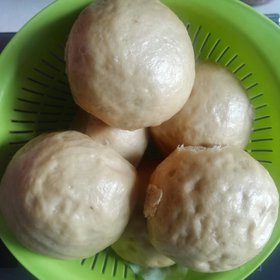
Label: trash